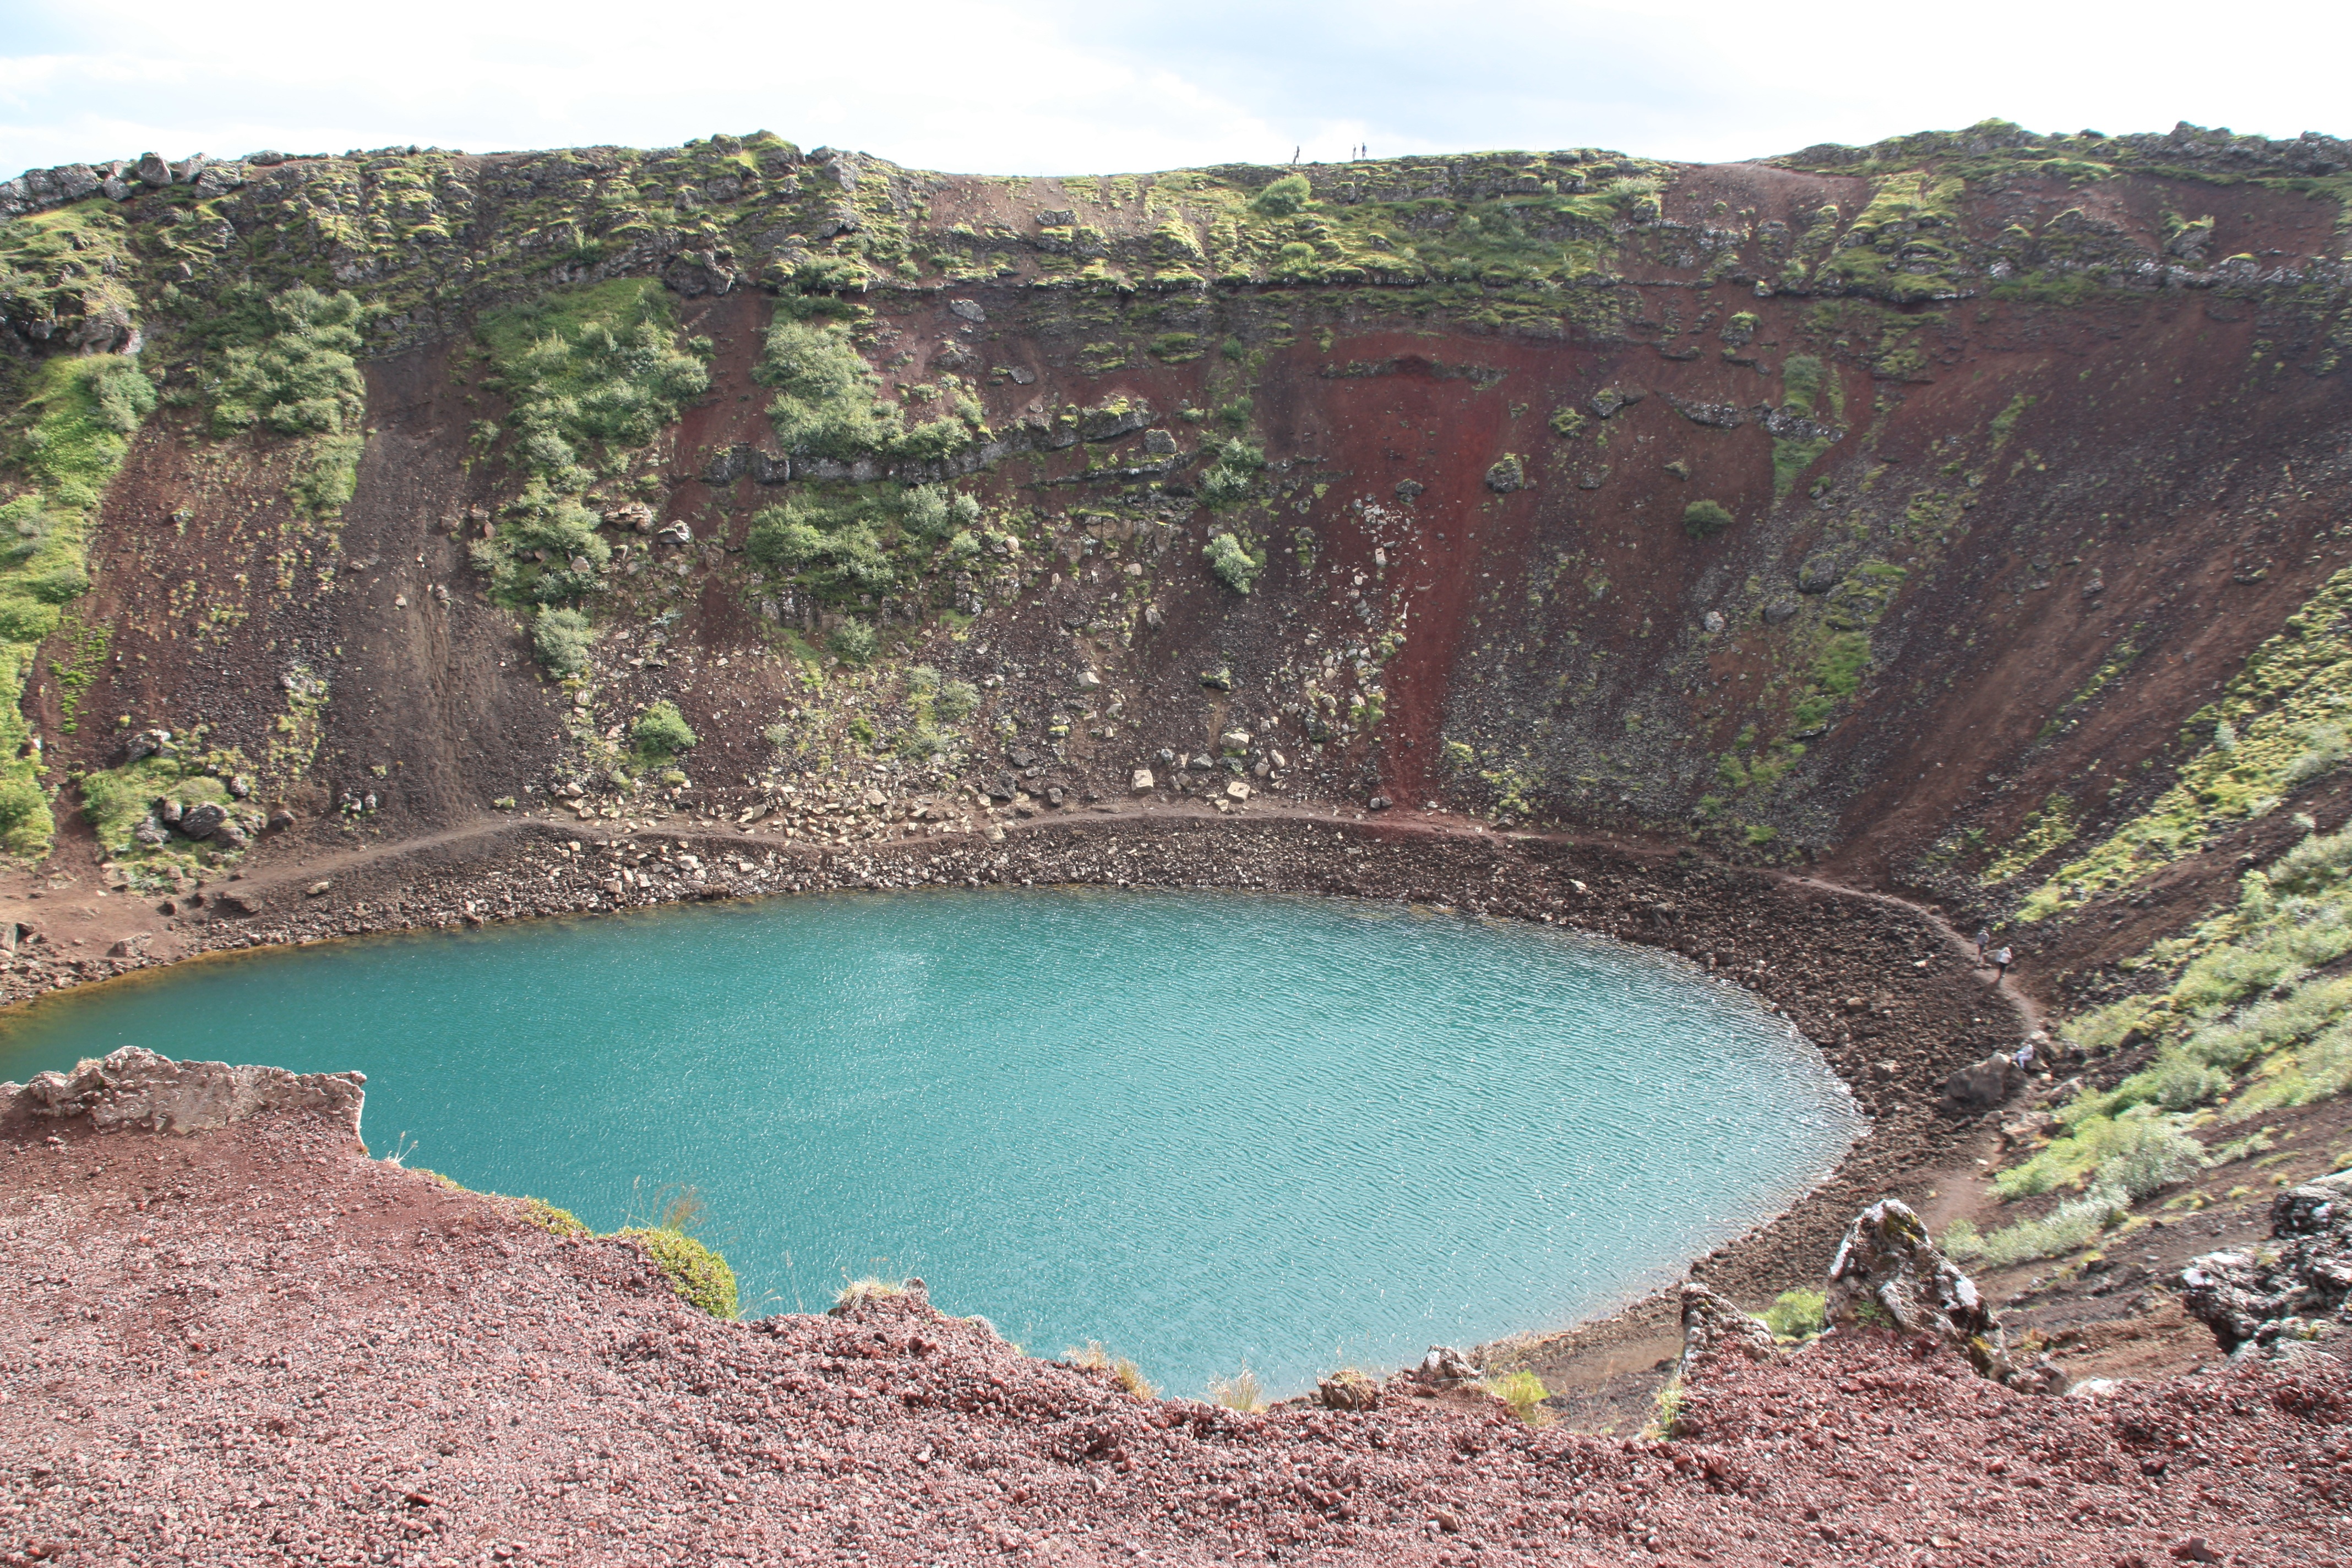
sea, coast, lake, cliff, swimming pool, bay, soil, iceland, reservoir, terrain, crater lake, volcanic, wadi, kerid crater, golden circle, geological phenomenon